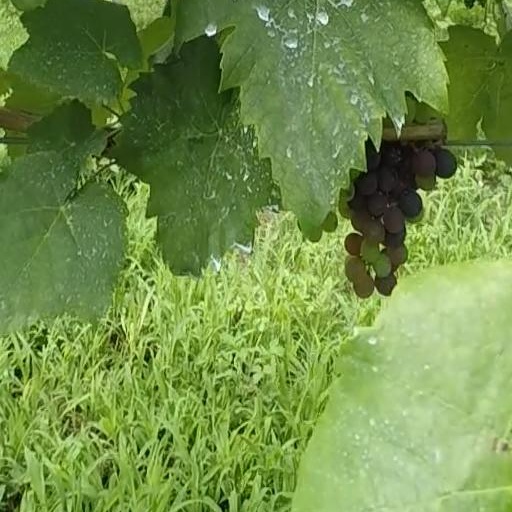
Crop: grape